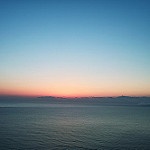
Label: sea